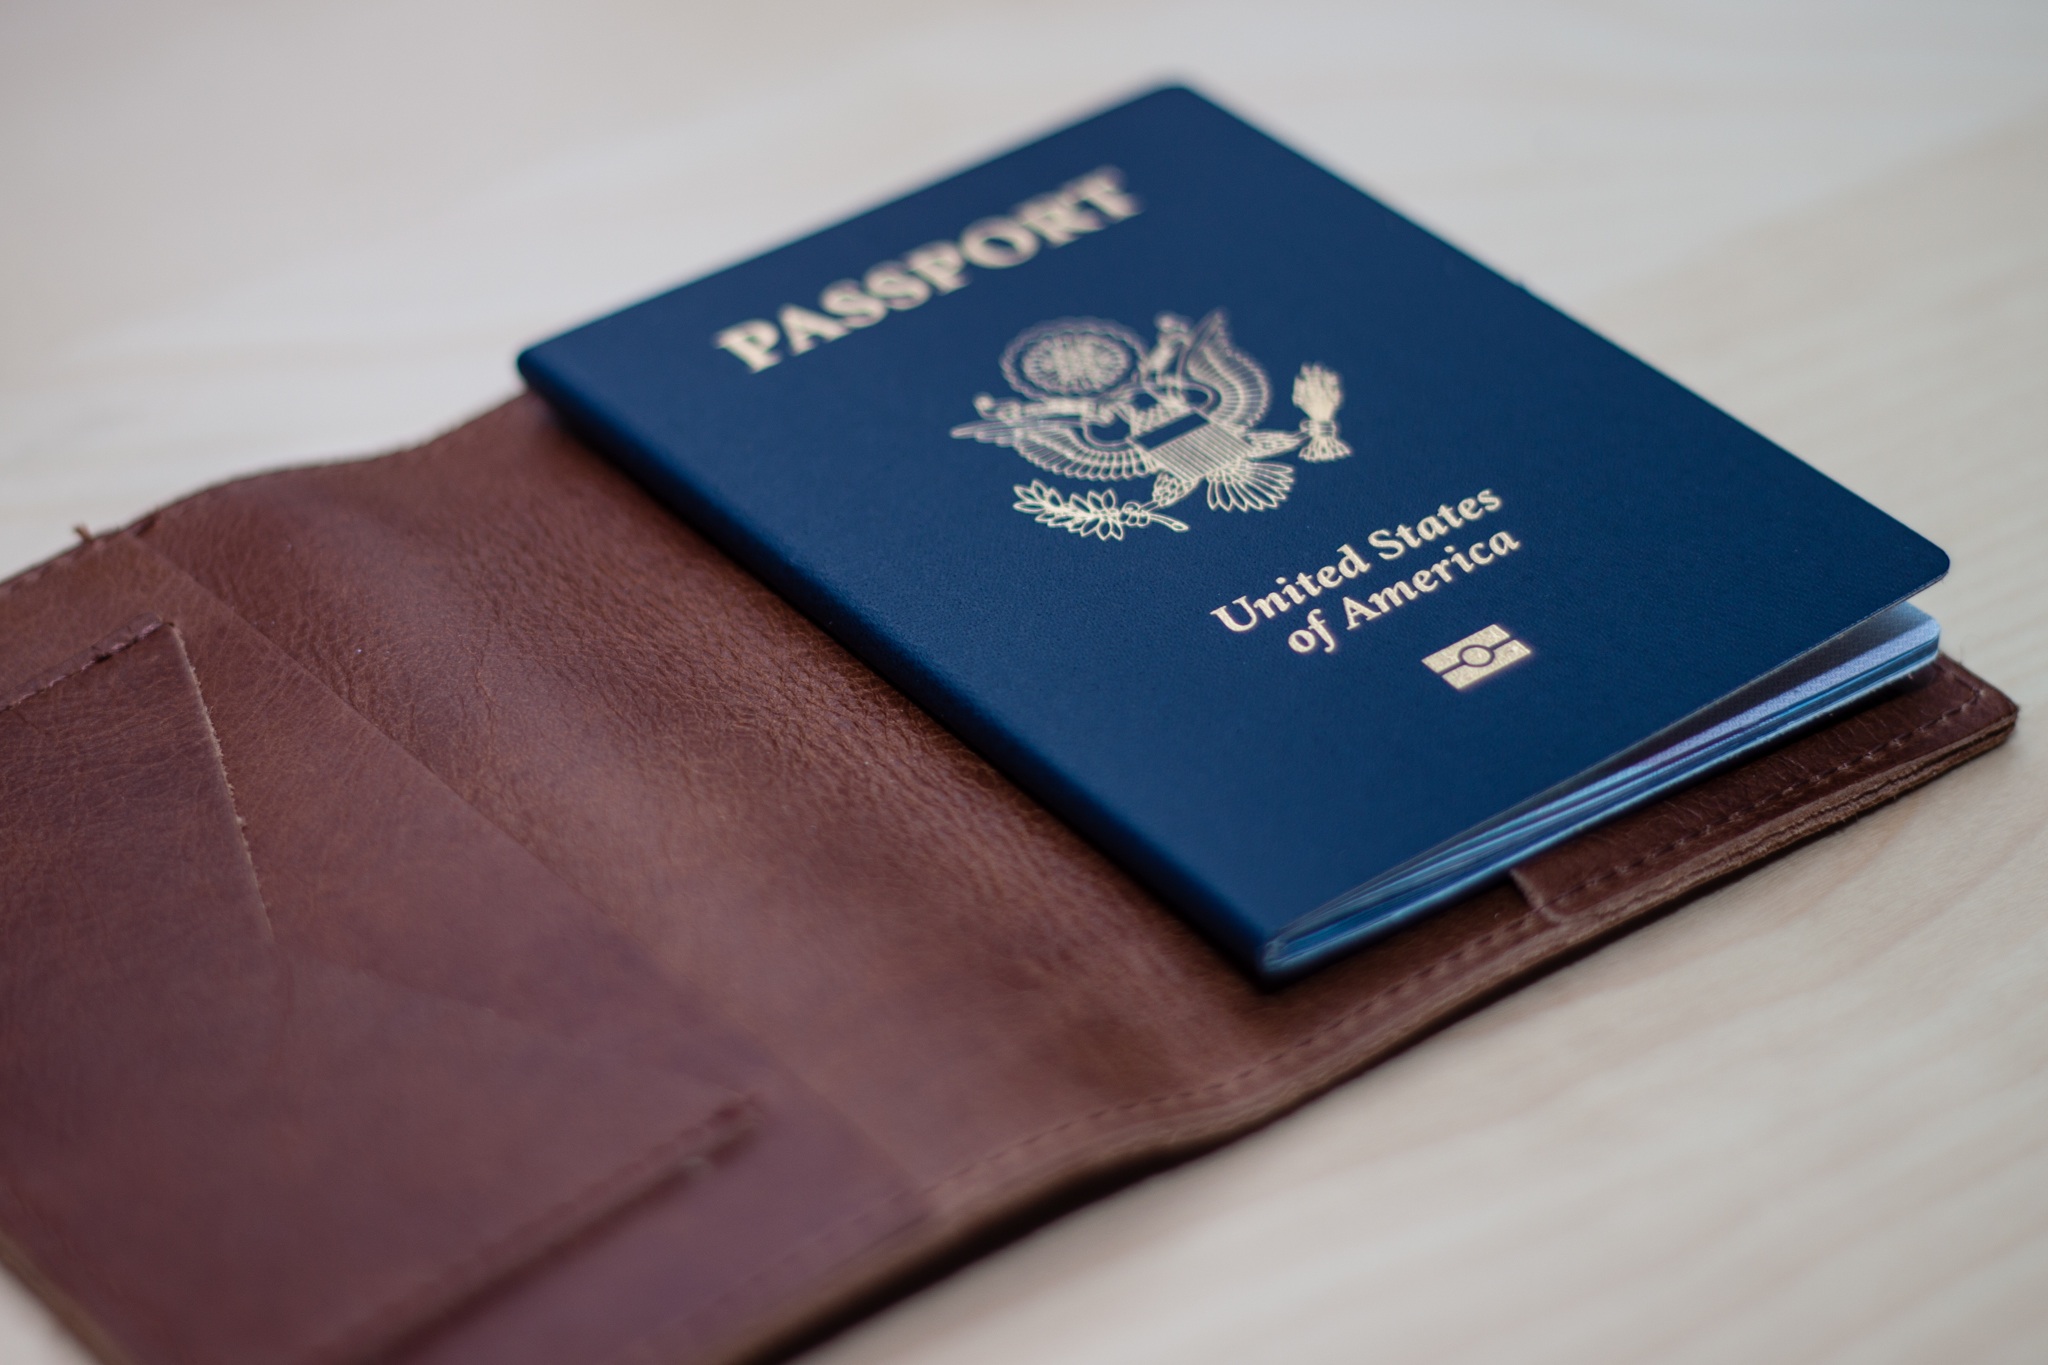
leather, wallet, brand, cash, document, passport, fashion accessory, identity document